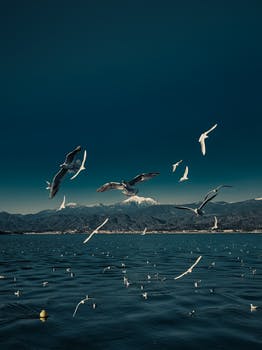
Label: No Watermark